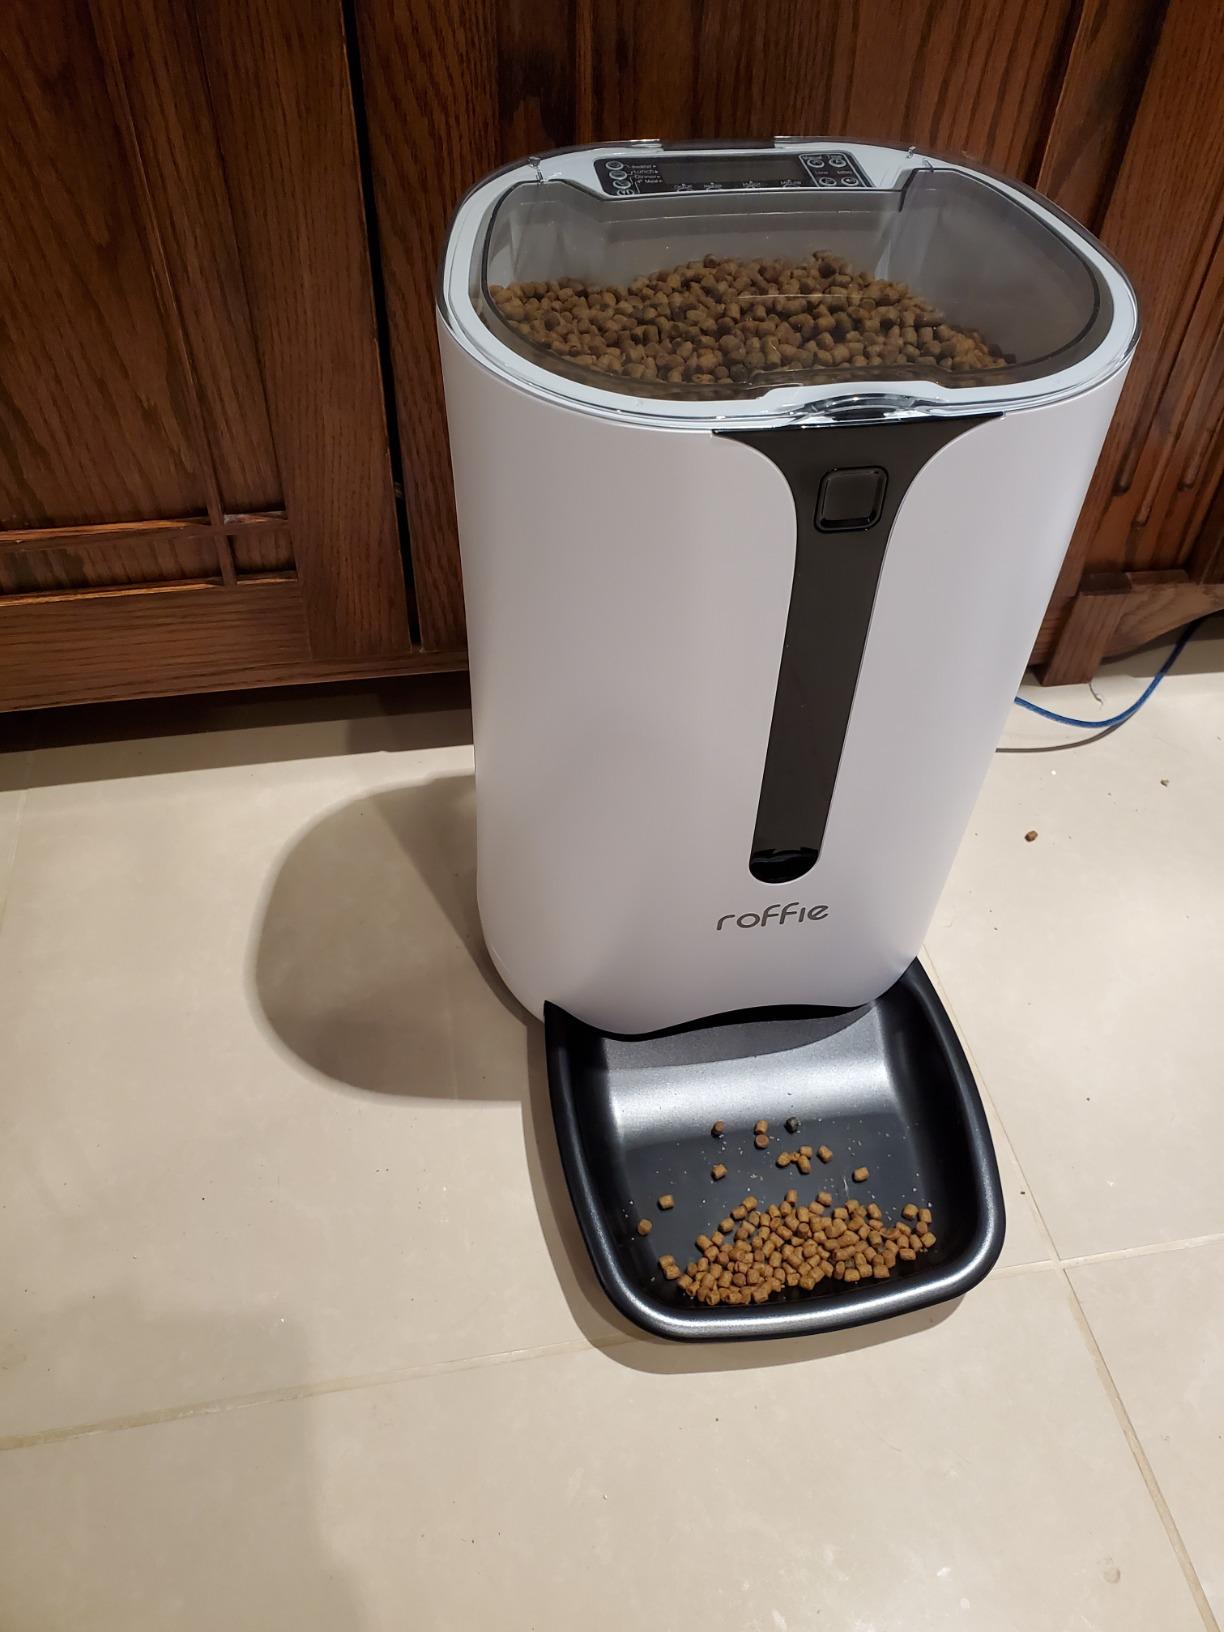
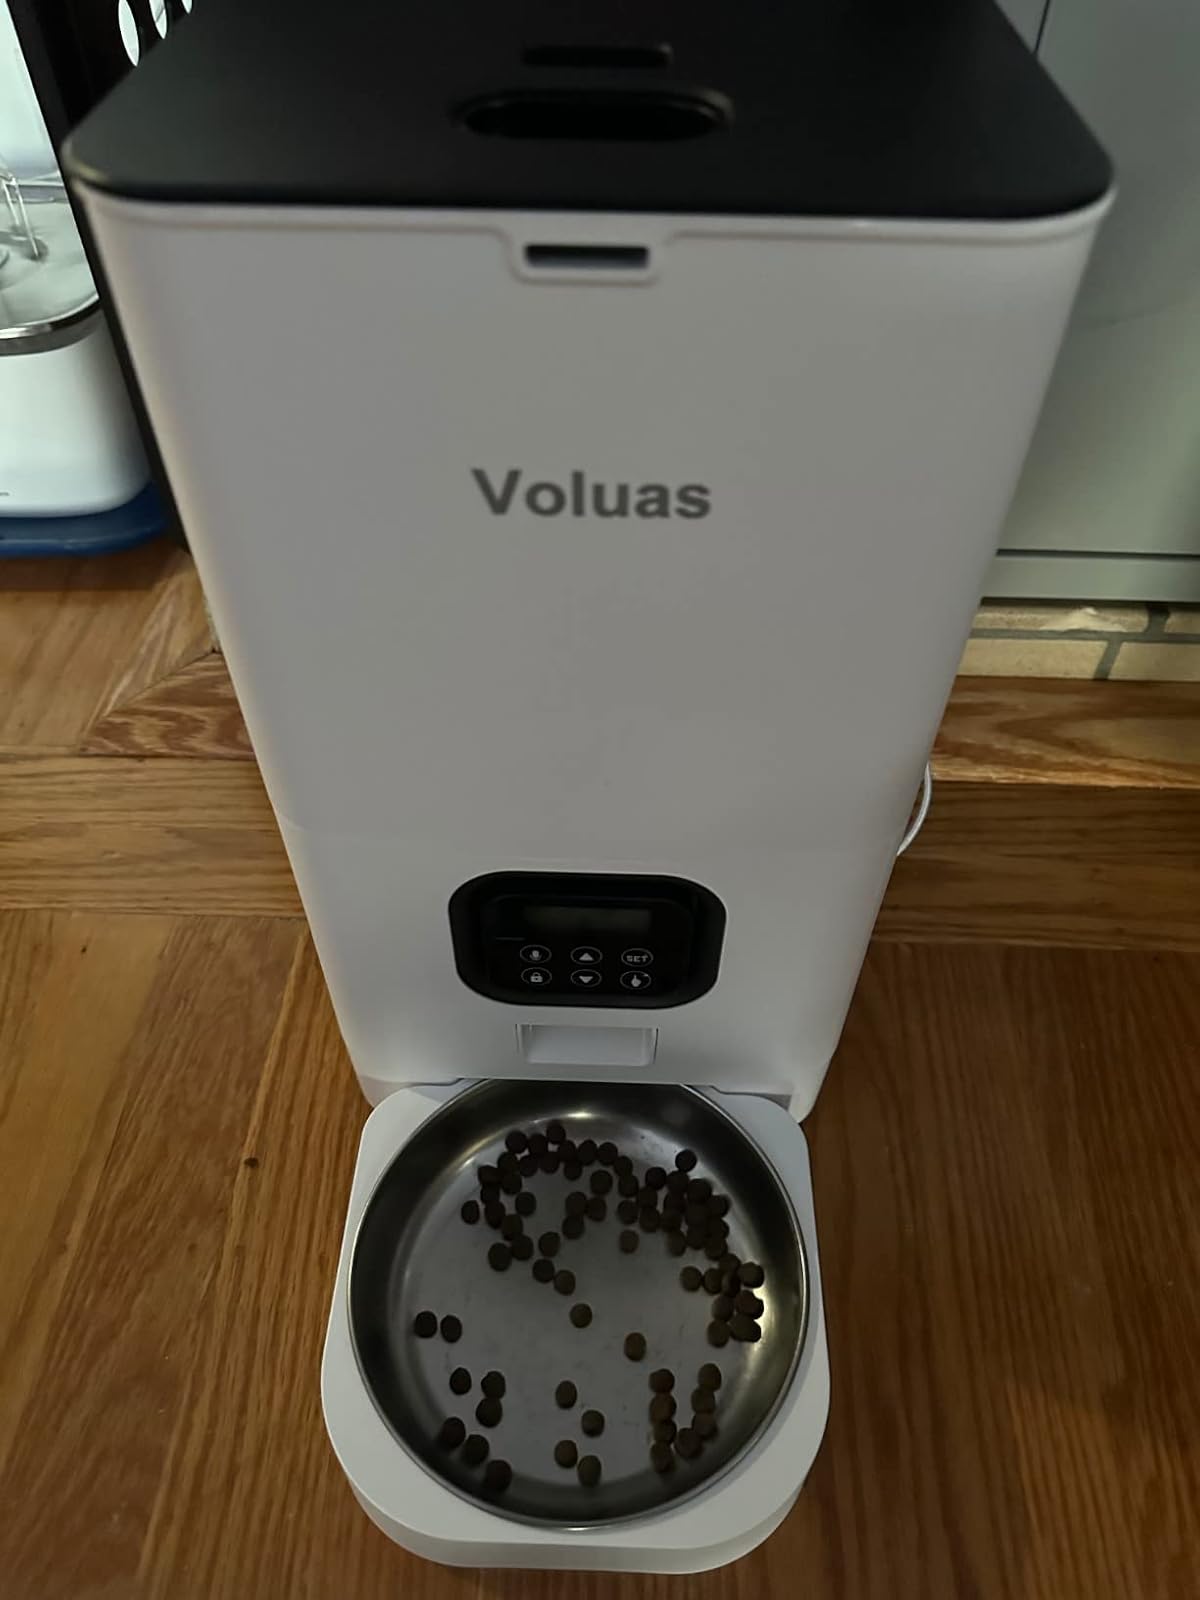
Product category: items_feeder
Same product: no